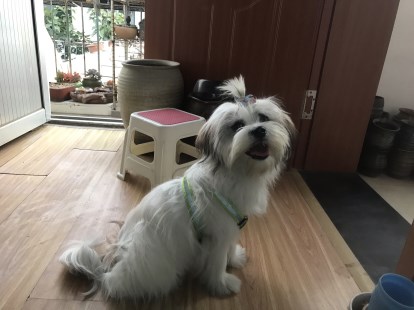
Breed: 3336-n000121-chinese_rural_dog